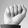
ASL letter: A